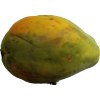
Label: papaya